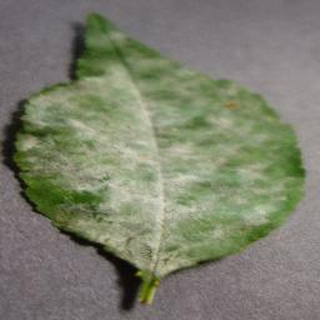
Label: cherry_powdery_mildew